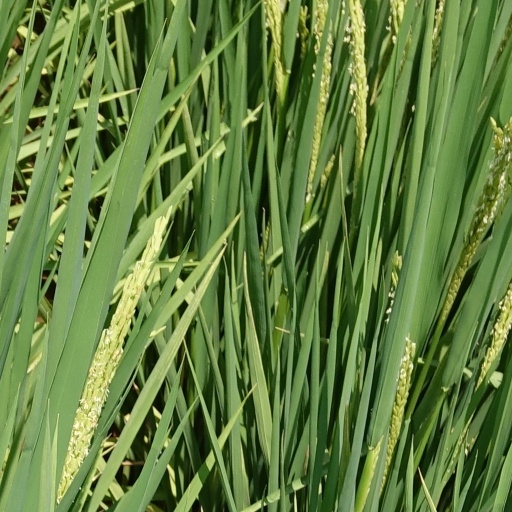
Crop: rice